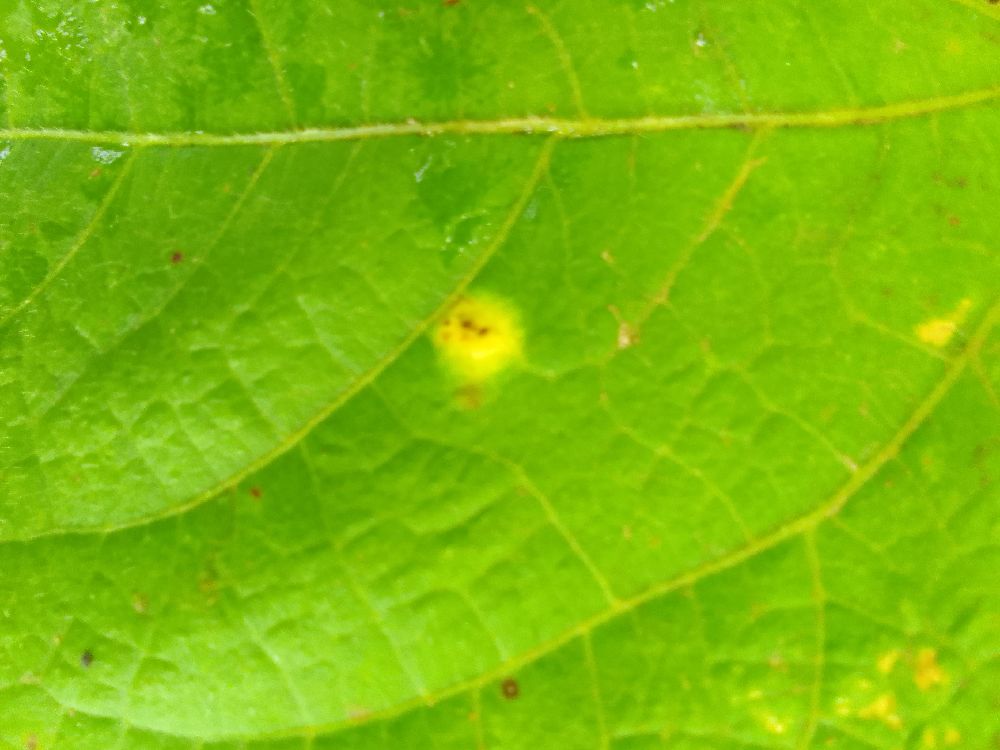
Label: rust